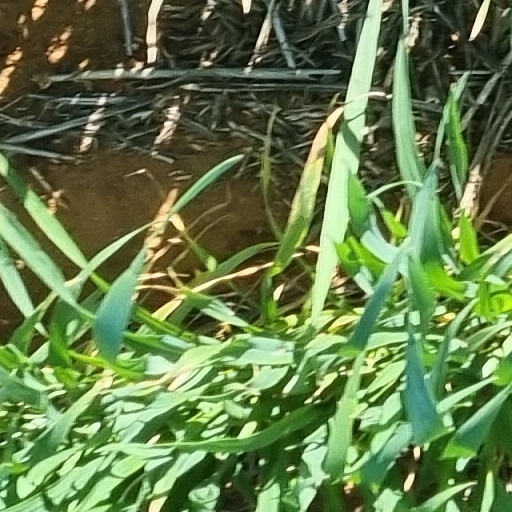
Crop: wheat